Cipher Bureau (Poland)

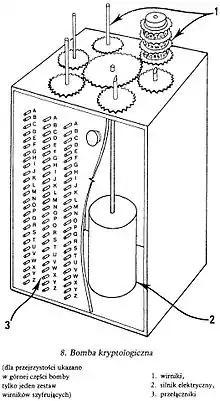
Diagram of Rejewski's cryptologic bomb. For clarity, only one set of three rotors is shown (1); in reality, there were six such sets. An electric motor (2) turns the rotors. 3: Switches.

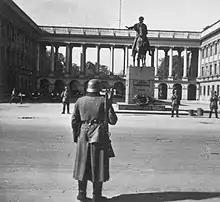
German sentries before the Saxon Palace (Polish General Staff building). Photo before 30 August 1940, when the Germans concealed Thorvaldsen's statue of Prince Józef Poniatowski.

The system of pre-defining the indicator setting for the day for all Enigma operators on a given network, on which the method of characteristics depended, was changed on 15 September 1938. The one exception to this was the network used by the (SD)—the intelligence agency of the SS and the Nazi Party—who did not make the change until 1 July 1939. Operators now chose their own indicator setting. However, the insecure procedure of sending the enciphered message key twice remained in use, and it was quickly exploited. Henryk Zygalski devised a manual method that used 26 perforated sheets, and Marian Rejewski commissioned the AVA company to produce the (cryptologic bomb).